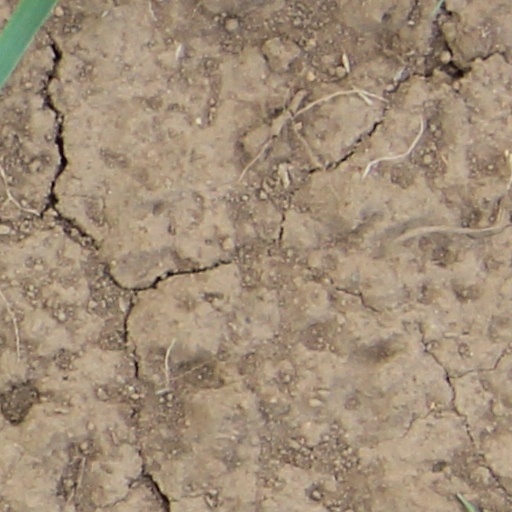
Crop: wheat